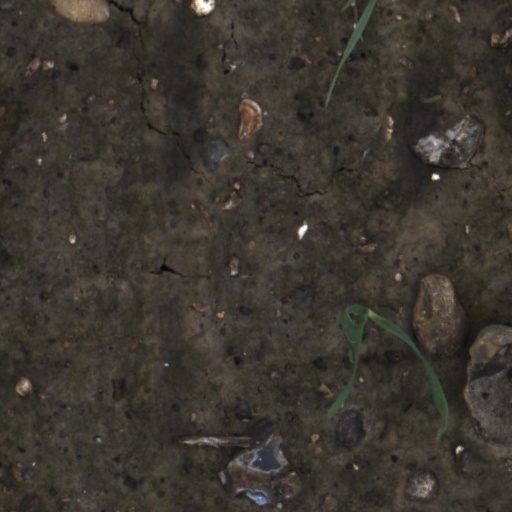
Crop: wheat